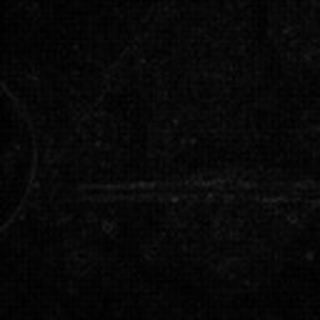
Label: cotton_target_spot